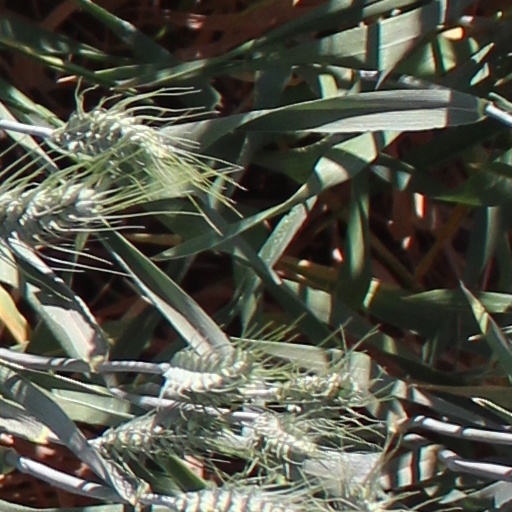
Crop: wheat